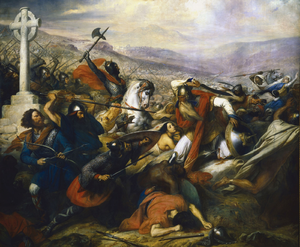
Charles Martel à la Bataille de Poitiers,
Le second siège arabe de Constantinople en 717-718 est un siège terrestre et maritime de Constantinople, la capitale de l'Empire byzantin, par les Arabes du Califat omeyyade. La campagne est le point culminant de trente ans d'attaques et d'empiètement par les Arabes sur les régions frontalières de l'Empire byzantin alors en plein désordre interne. Les Arabes dirigés par Maslama ben Abd al-Malik envahissent l'Asie Mineure byzantine en 716. Ils espèrent initialement exploiter la guerre civile en cours entre le général Léon l'Isaurien et Théodose III mais Léon parvient à mettre la main sur le trône avant le début du siège.
Luitfrid Iᵉʳ d'Alsace, Leodefred, Leudefred ou Leudefrid est né vers 700, peut-être en la villa royale de sa famille à Koenigshoffen et mort vers 767. Il est le troisième et dernier membre de la famille des Etichonides à être duc d'Alsace.
La Reconquista est le nom donné à la période du Moyen Âge durant laquelle s'est produite la reconquête, par les royaumes chrétiens, des territoires de la péninsule Ibérique et des îles Baléares occupés par les musulmans. Il est communément admis que la Reconquista commence lors de la première moitié du VIIIᵉ siècle ; néanmoins, l'année exacte de son début reste sujette à débat. La victoire asturienne lors de la bataille de Covadonga en 722 est une des dates admises comme le point de départ de la reconquête. Elle s'achève le 2 janvier 1492 dans l'actuelle Espagne, lorsque les « Rois catholiques » prennent le dernier bastion musulman à Grenade.
L’histoire militaire de la France couvre deux millénaires d'histoire à travers la France, l'Europe et les anciennes colonies françaises.
L'art roman s'est développé sans frontières aux XIᵉ et XIIᵉ siècles à travers l'Europe centrale et occidentale, de la Pologne au Portugal et de la Scandinavie à la Sicile. Malgré sa large expansion, c'est un art très homogène, raison pour laquelle il a été considéré comme le premier style médiéval européen complètement épanoui. En dépit de ce consensus, et comme il est advenu avec les langues romanes, différentes écoles nationales sont apparues, comme la catalane, étroitement liée à celle de la Lombardie. Son nom, passé dans l'usage courant seulement à partir de 1835, révèle qu’il puise ses origines dans la tradition romaine, dont il s'inspire tant en architecture qu'en sculpture, et même en peinture, dans ce dernier cas au travers de l'influence byzantine, très forte dans le Nord de l'Italie.
Le site archéologique du Vieux-Poitiers est localisé sur les communes de Cenon-sur-Vienne et de Naintré, dans le département de la Vienne. Ce site connut une occupation dès la période du Néolithique comme en témoigne la présence d'un menhir. Son occupation se prolongea à l'Âge du fer.
La Bataille de Poitiers est un tableau de Charles de Steuben, peint en 1837. Il s'agit de l'une des œuvres visibles dans la galerie des batailles, au château de Versailles, en France.
Charles Martel, né vers 688, à Andenne, actuellement en Belgique, et mort le 22 octobre 741, à Quierzy, est un homme d’État et chef militaire franc qui, en tant que duc des Francs et maire du palais, était de facto dirigeant de la Francie, de 718 jusqu'à sa mort. Fils de l'homme d'État franc Pépin de Herstal et d'une noble nommée Alpaïde, Charles affirme avec succès ses prétentions au pouvoir en successeur de son père, et en tant que Maire du palais, dans la politique franque. Continuant et s'appuyant sur l'œuvre de son père, il rétablit le gouvernement centralisé en Francie, et commence la série de campagnes militaires qui rétablit les Francs comme les maîtres incontestés de toute la Gaule.
Le cheval d'Auvergne est une race de petit cheval de terroir originaire d'Auvergne. Il porte une robe bai ou bai brun. Ce petit cheval ancien connaît de nombreux croisements au fil de son histoire. Les différentes descriptions qui en sont faites évoquent plusieurs types d'animaux rassemblés sous le nom de « cheval d'Auvergne ». Le cheval de selle, devenu le « demi-sang d'Auvergne », est surtout destiné à la remonte des cavaleries de l'armée au début du XIXᵉ siècle et a désormais disparu. Le cheval de travail auvergnat, à l'origine utilisé pour les déplacements des paysans avant l'amélioration des routes, a été croisé pour être employé à divers travaux des champs par les habitants de la région auvergnate, et a continué d'exister en formant la souche du cheval d'Auvergne actuel.
Le royaume de France est le nom historiographique donné à différentes entités politiques de la France au Moyen Âge et à l'époque moderne. Selon les historiens, la date de création du royaume est associée à un de ces trois événements majeurs : l'avènement de Clovis en 481 et l'extension des royaumes francs, le partage de l'Empire carolingien en 843 et l'élection d'Hugues Capet en 987. Il prend fin lors de la Révolution française en 1792 avant de réapparaître brièvement de 1814 à 1848.
La bataille de Poitiers appelée dans des sources arabes « bataille du Pavé des Martyrs » ou bataille de Tours pour les Anglo-Saxons, a lieu entre, d'une part, les Francs et les Burgondes dirigés par Charles Martel alliés aux Aquitains eux-mêmes dirigés par Eudes, et d'autre part une armée omeyyade menée par Abd al-Rahman, gouverneur général d'al-Andalus.
L'invasion omeyyade en France est l'invasion et l'occupation maximale en Europe de l'Ouest entreprise par les armées omeyyades musulmanes de 719 à 759, dans la continuité de la conquête omeyyade de la péninsule ibérique.
Le cheval au Moyen Âge est largement utilisé par l'être humain pour la guerre, le transport, et dans une moindre mesure l'agriculture. Ces animaux diffèrent par leur conformation et leur élevage du cheval moderne, étant en général de plus petite taille. Des types spécifiques d'animaux sont développés, dont beaucoup ont disparu. Le destrier, le plus connu de ces chevaux médiévaux, appelle l'image d'un énorme animal bardé de fer, associé à son chevalier en armure complète ; cette représentation stéréotypée ne reflète pourtant que peu la réalité historique.
L'histoire de la Wallonie peut être divisée en trois chapitres :
Les Mérovingiens sont la dynastie qui régna sur une très grande partie de la France et de la Belgique actuelles, ainsi que sur une partie de l'Allemagne, de la Suisse et des Pays-Bas, du Vᵉ siècle jusqu'au milieu du VIIIᵉ siècle.
L'expansion de l'islam désigne la politique de conquête arabe du milieu des années 630 et l’expansion concomitante de l'islam au VIIIᵉ siècle.
Abd al-Rahman ibn Abd Allah al-Ghafiqi, est un général omeyyade et wali d'al-Andalus du viiiᵉ siècle.
Voici la liste de batailles de l'Histoire de France depuis les raids gaulois en Italie au IVᵉ siècle av. J.-C. menés par le chef gaulois Brennus, jusqu'à aujourd'hui. Elle comprend les plus importantes batailles menées par les différents régimes qui se sont succédé et qui ont fait l'histoire militaire de la France.